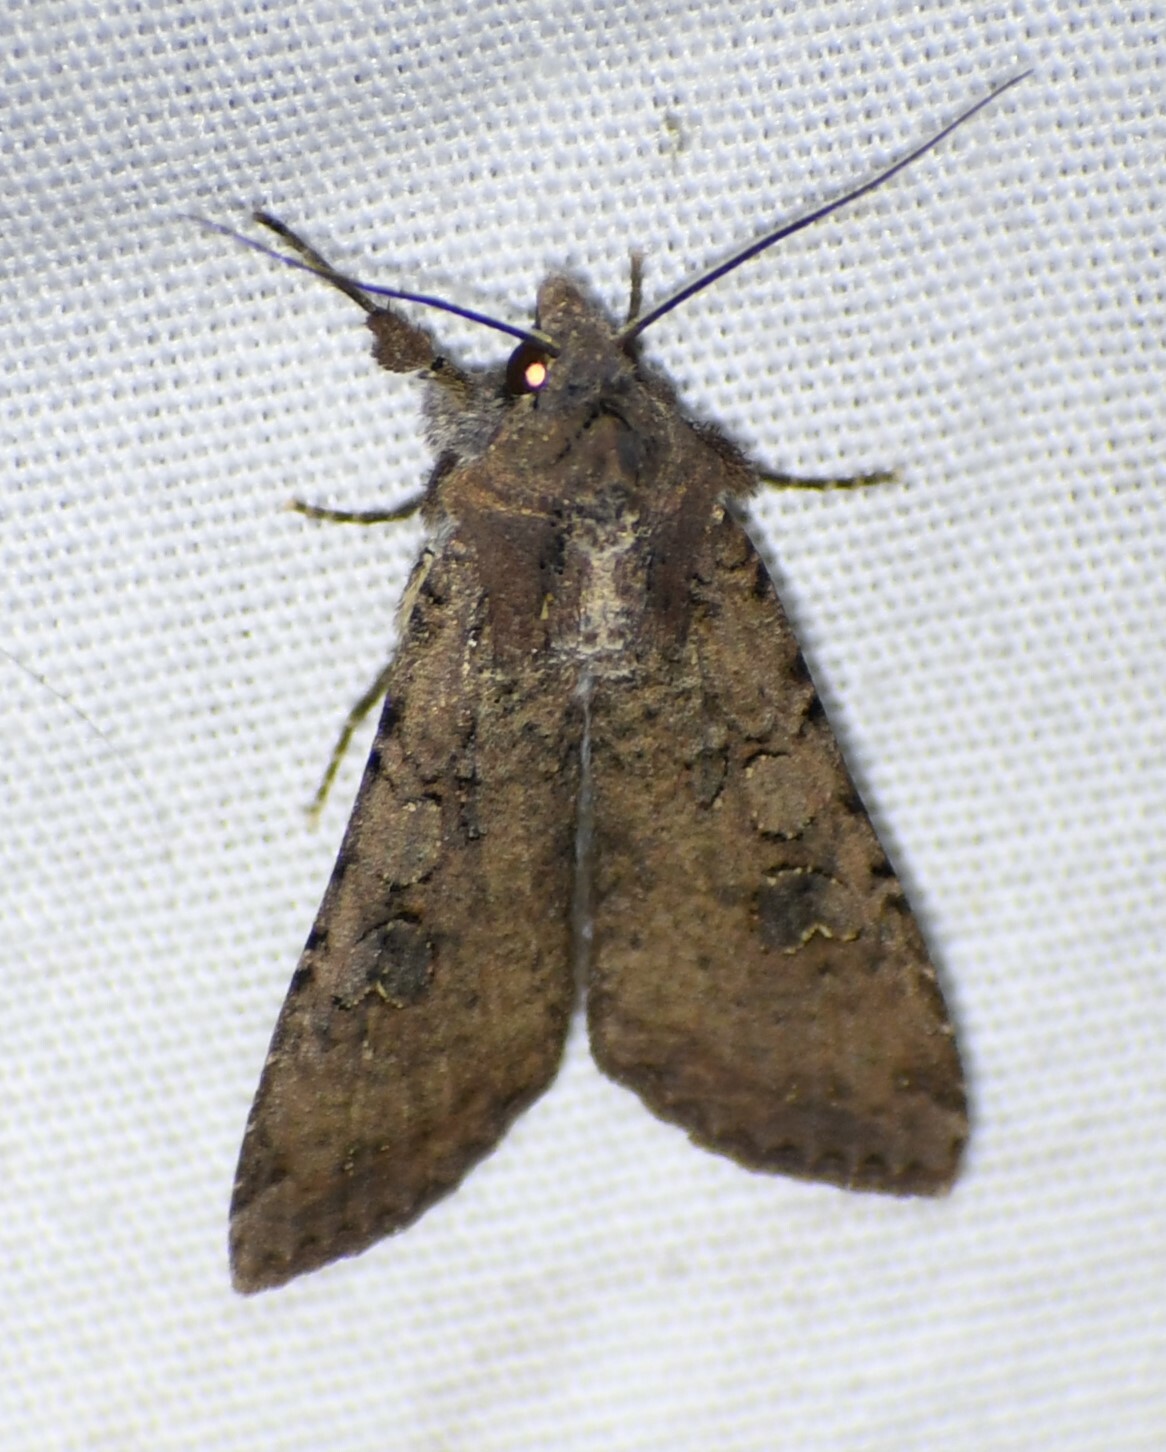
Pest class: cutworms